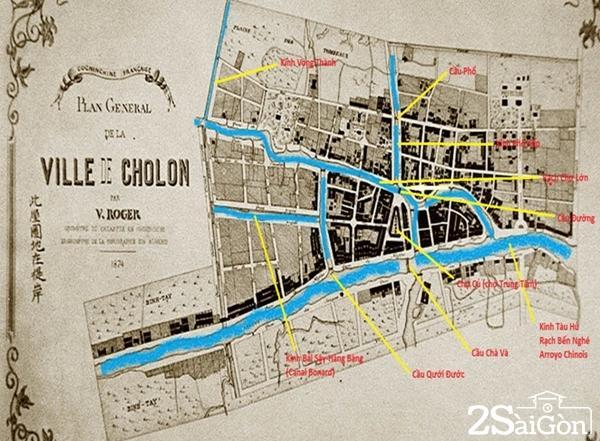
có một tấm bản đồ xuất hiện ở trong bức ảnh